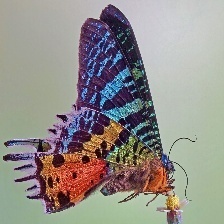
Species: MADAGASCAN SUNSET MOTH